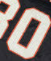
Number: 0